Ingeborg von Kusserow

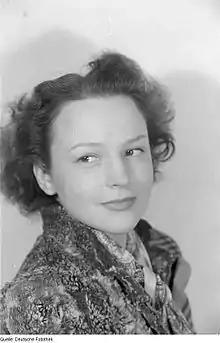
Ingeborg von Kusserow in 1946

Kusserow was born in Wollstein, Province of Posen, Germany (today Wolsztyn, Poland).